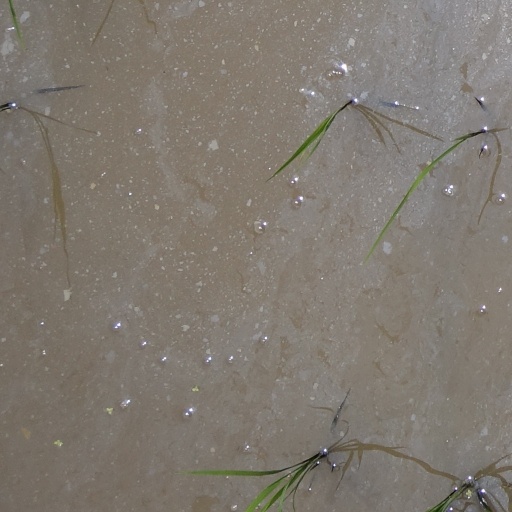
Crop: rice